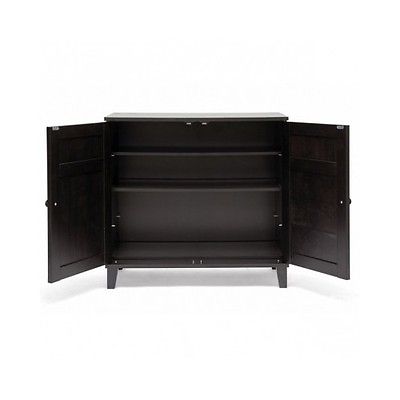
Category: cabinet